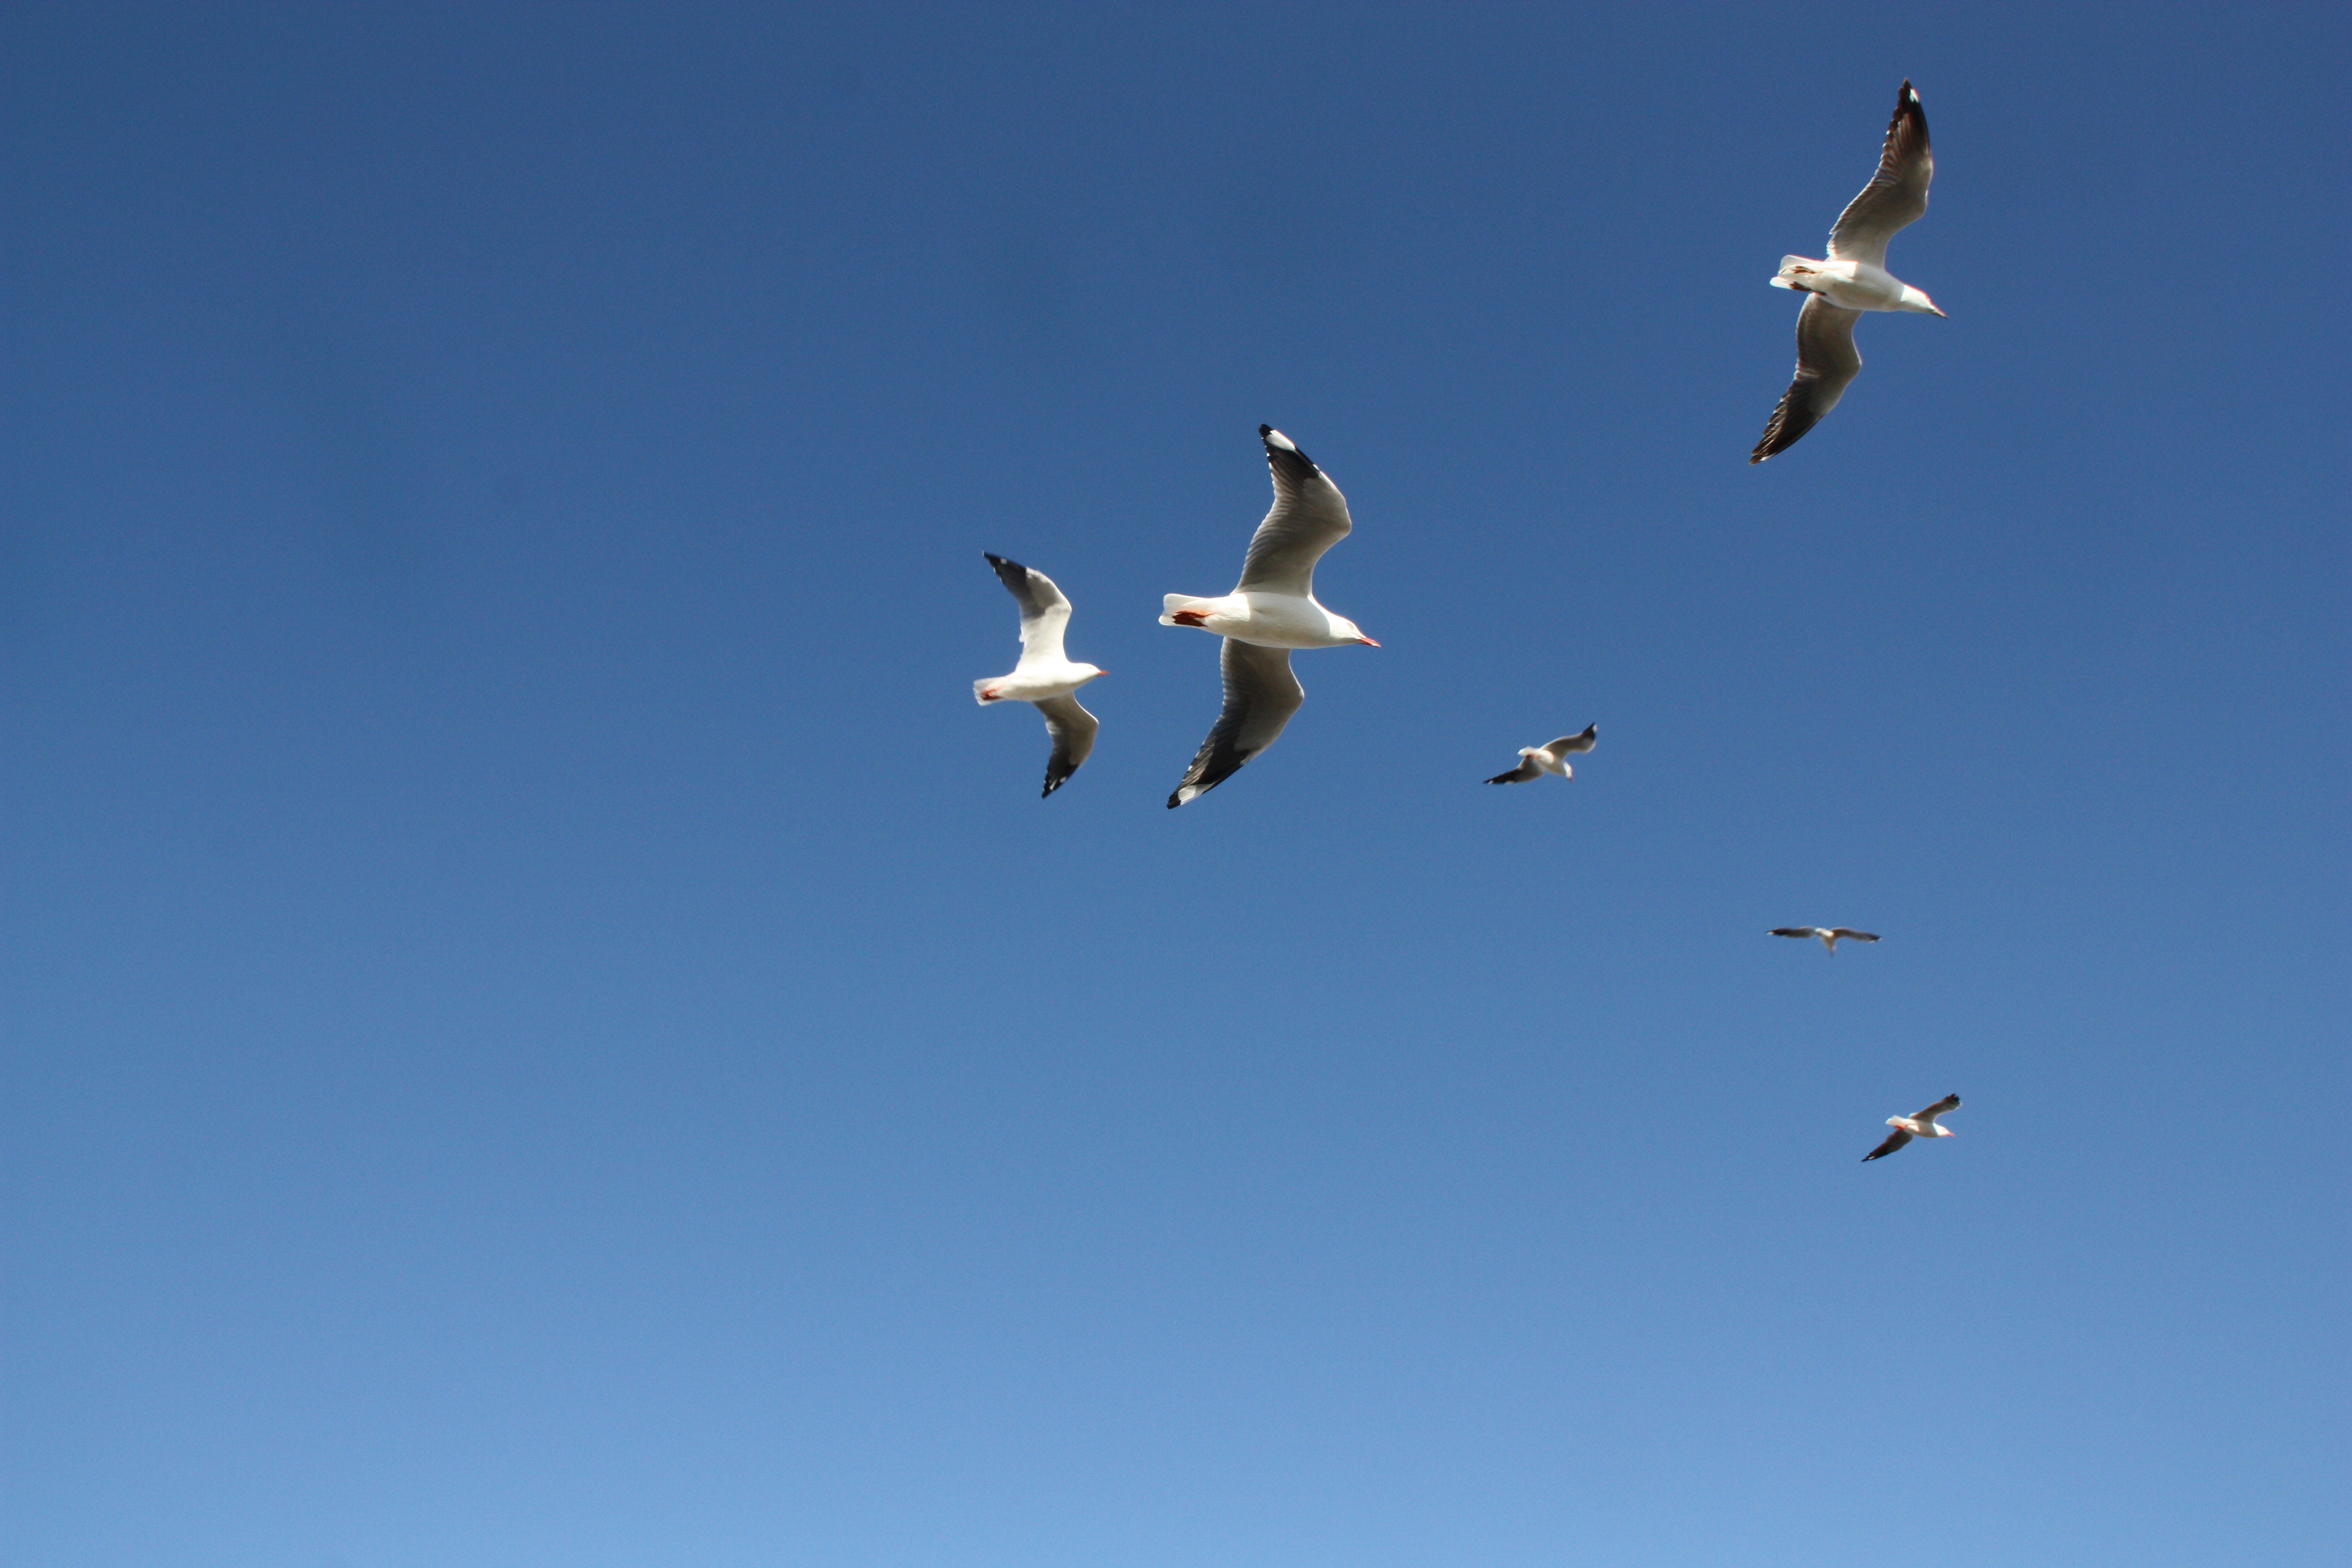
beach, nature, outdoor, ocean, bird, wing, sky, seabird, flock, gull, flight, freedom, tourism, vertebrate, bird migration, atmosphere of earth, animal migration